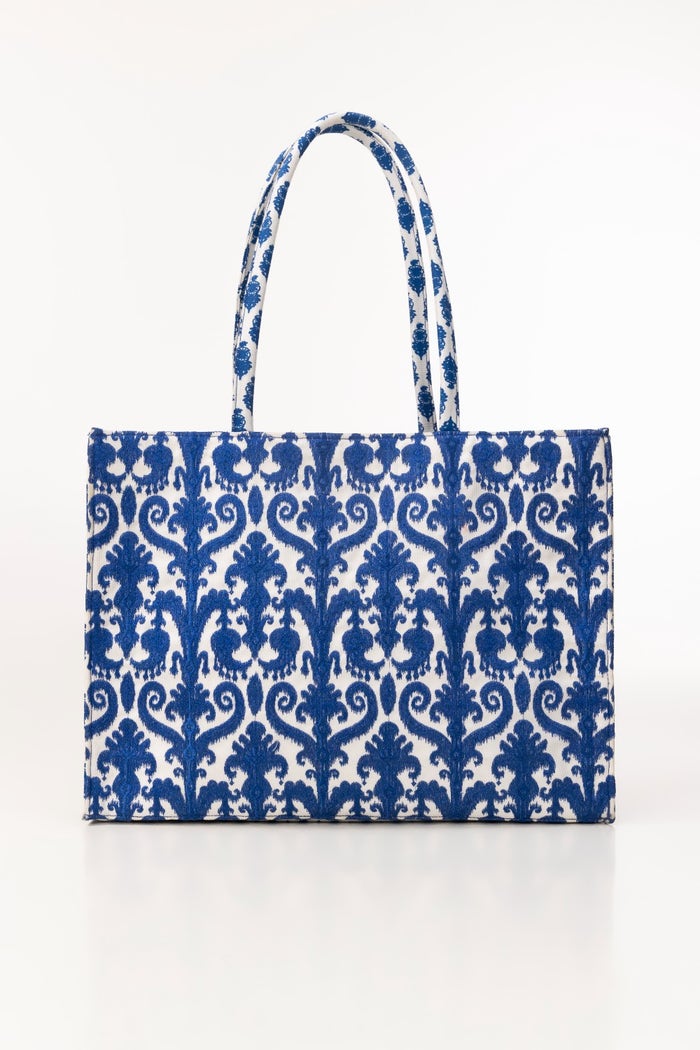
blue damask print tote bag